West Marsh

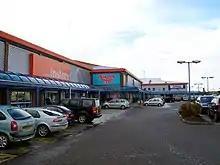
Alexandra Dock Retail Park

West Marsh includes the National Fishing Heritage Centre, the Alexandra Retail Park, Alexandra Dock Business Centre and West Marsh Industrial Estate.